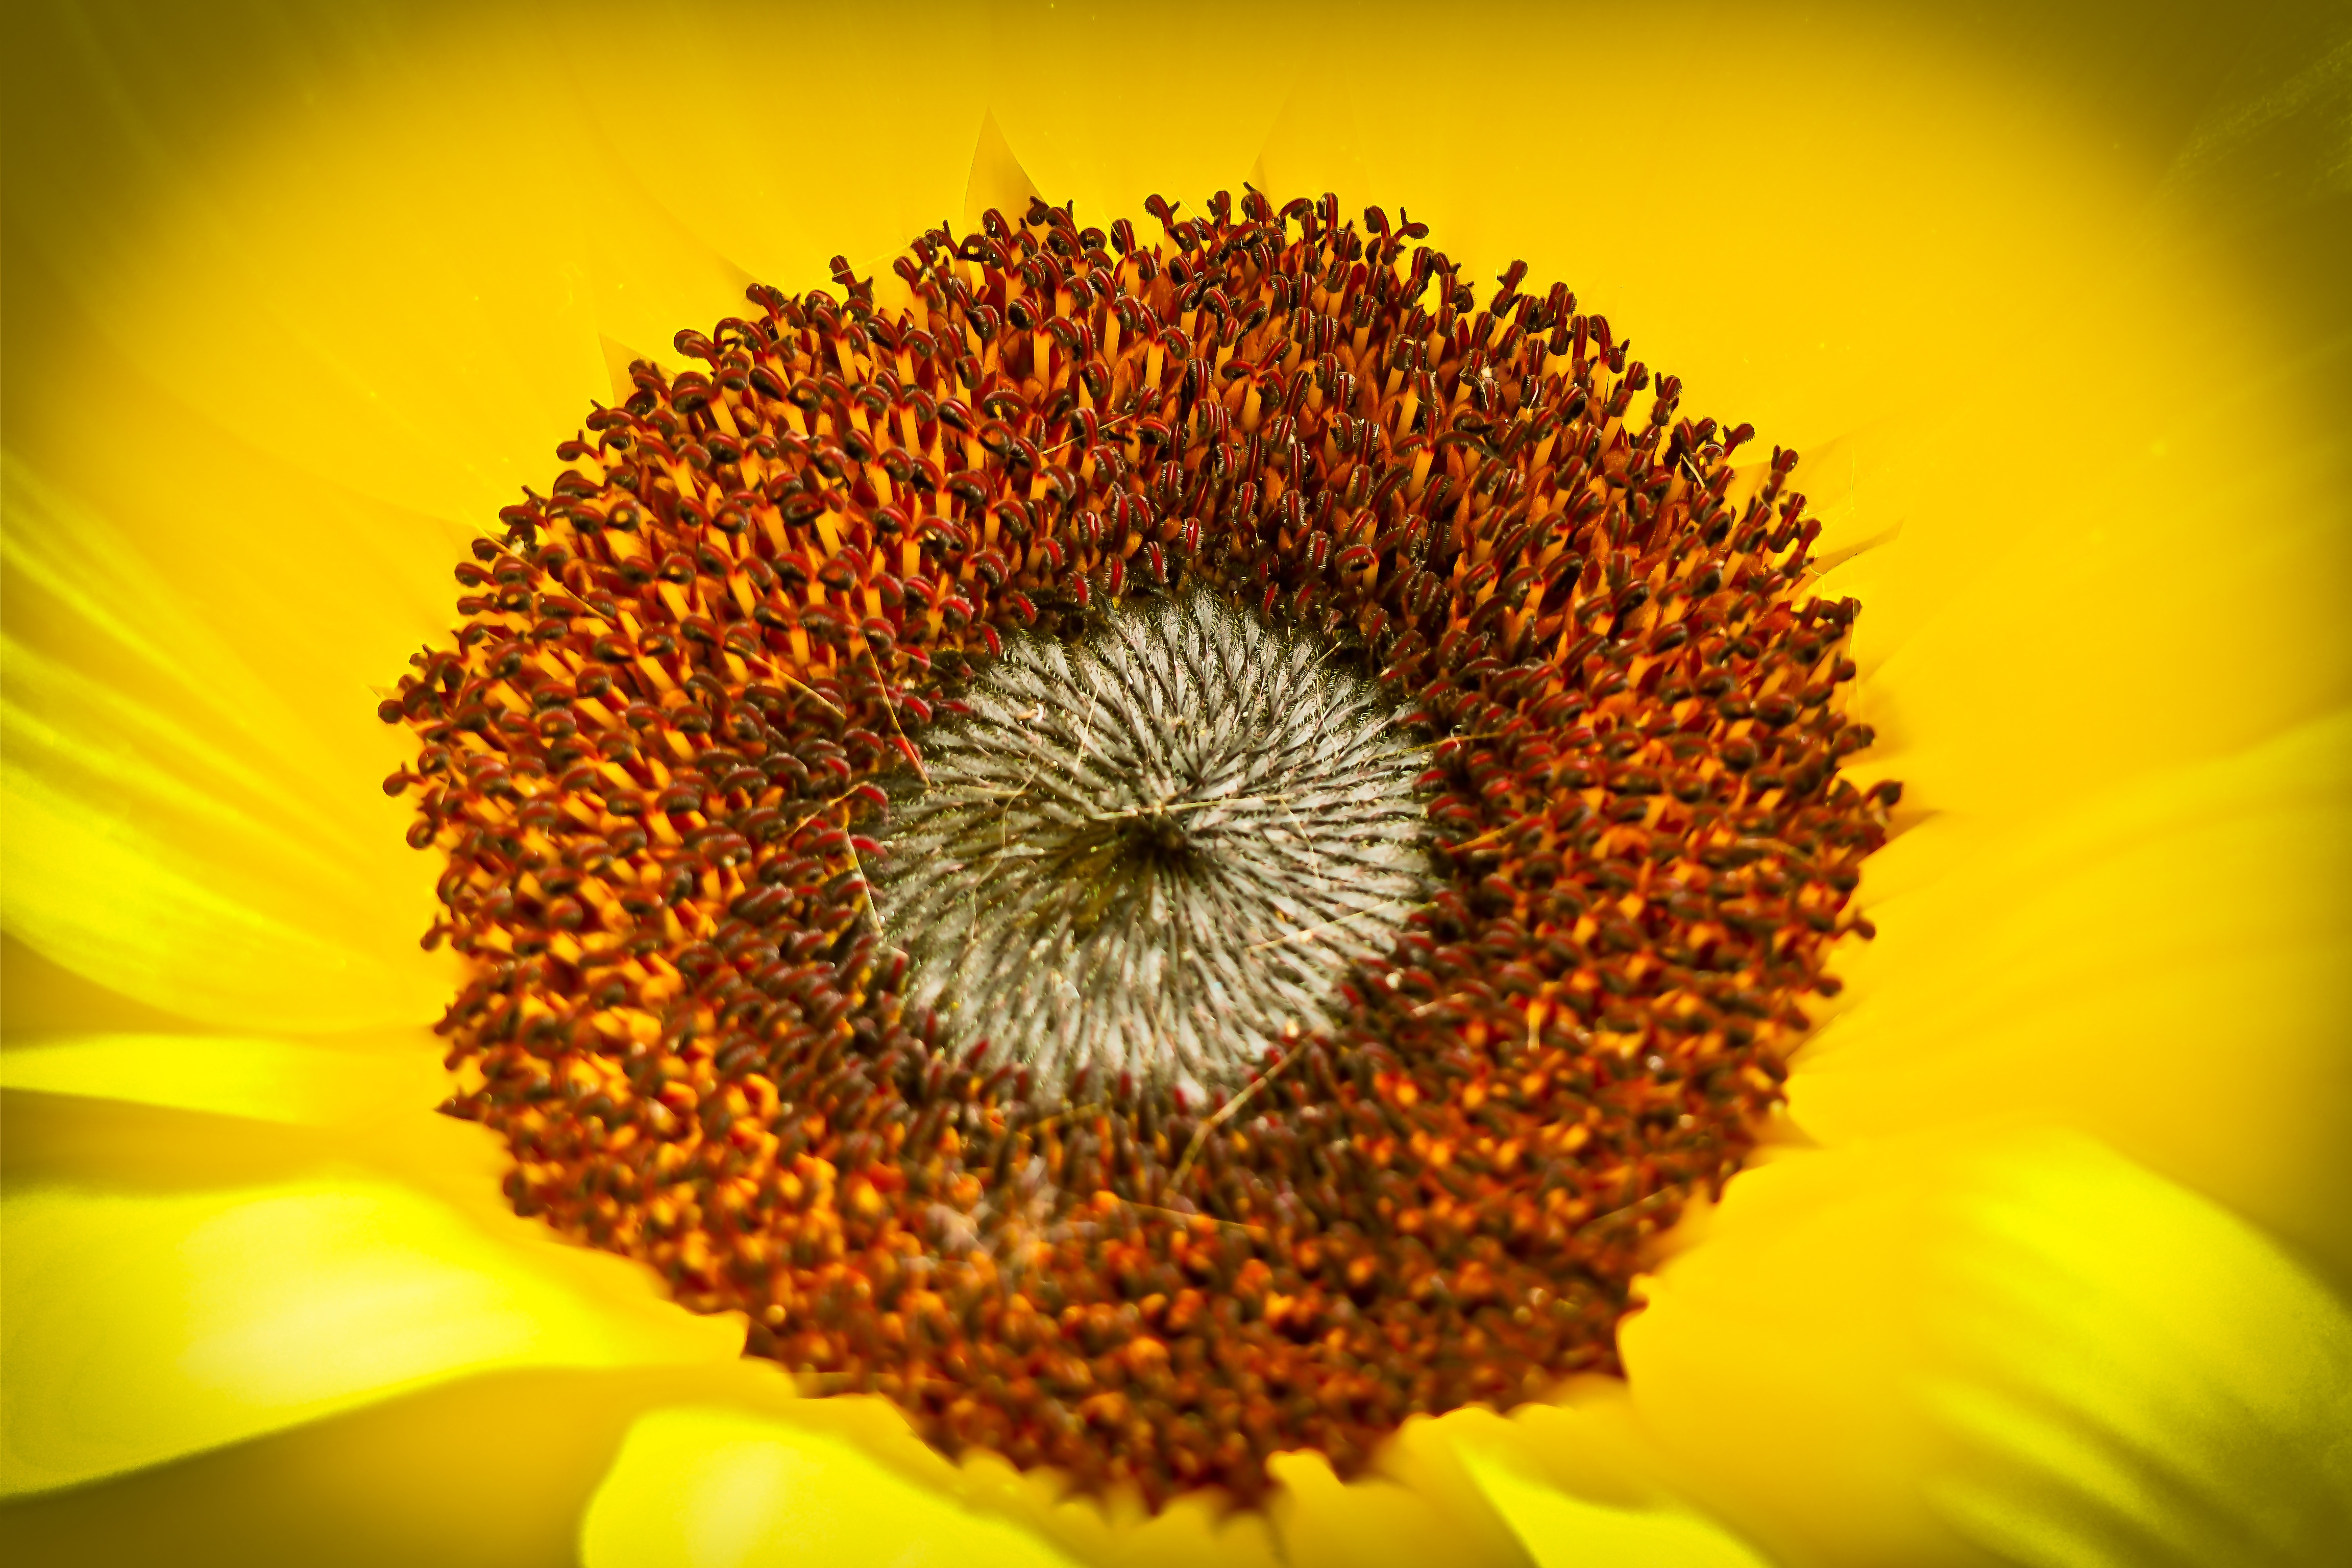
nature, blossom, plant, sun, photography, flower, petal, bloom, summer, pollen, macro, yellow, garden, close, flora, sunflower, close up, sun flower, macro photography, flowering plant, daisy family, sunflower seed, plant stem, land plant